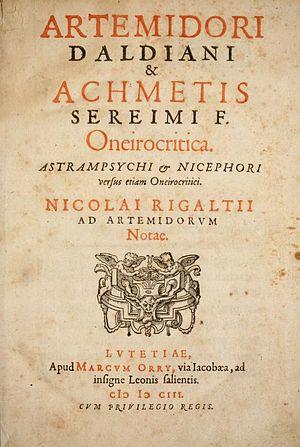
Achmet fils de Sereim est le nom fictif de l'auteur du plus long des huit traités byzantins d'oniromancie qui nous sont parvenus.